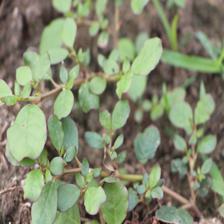
Label: BroadLeafWeed